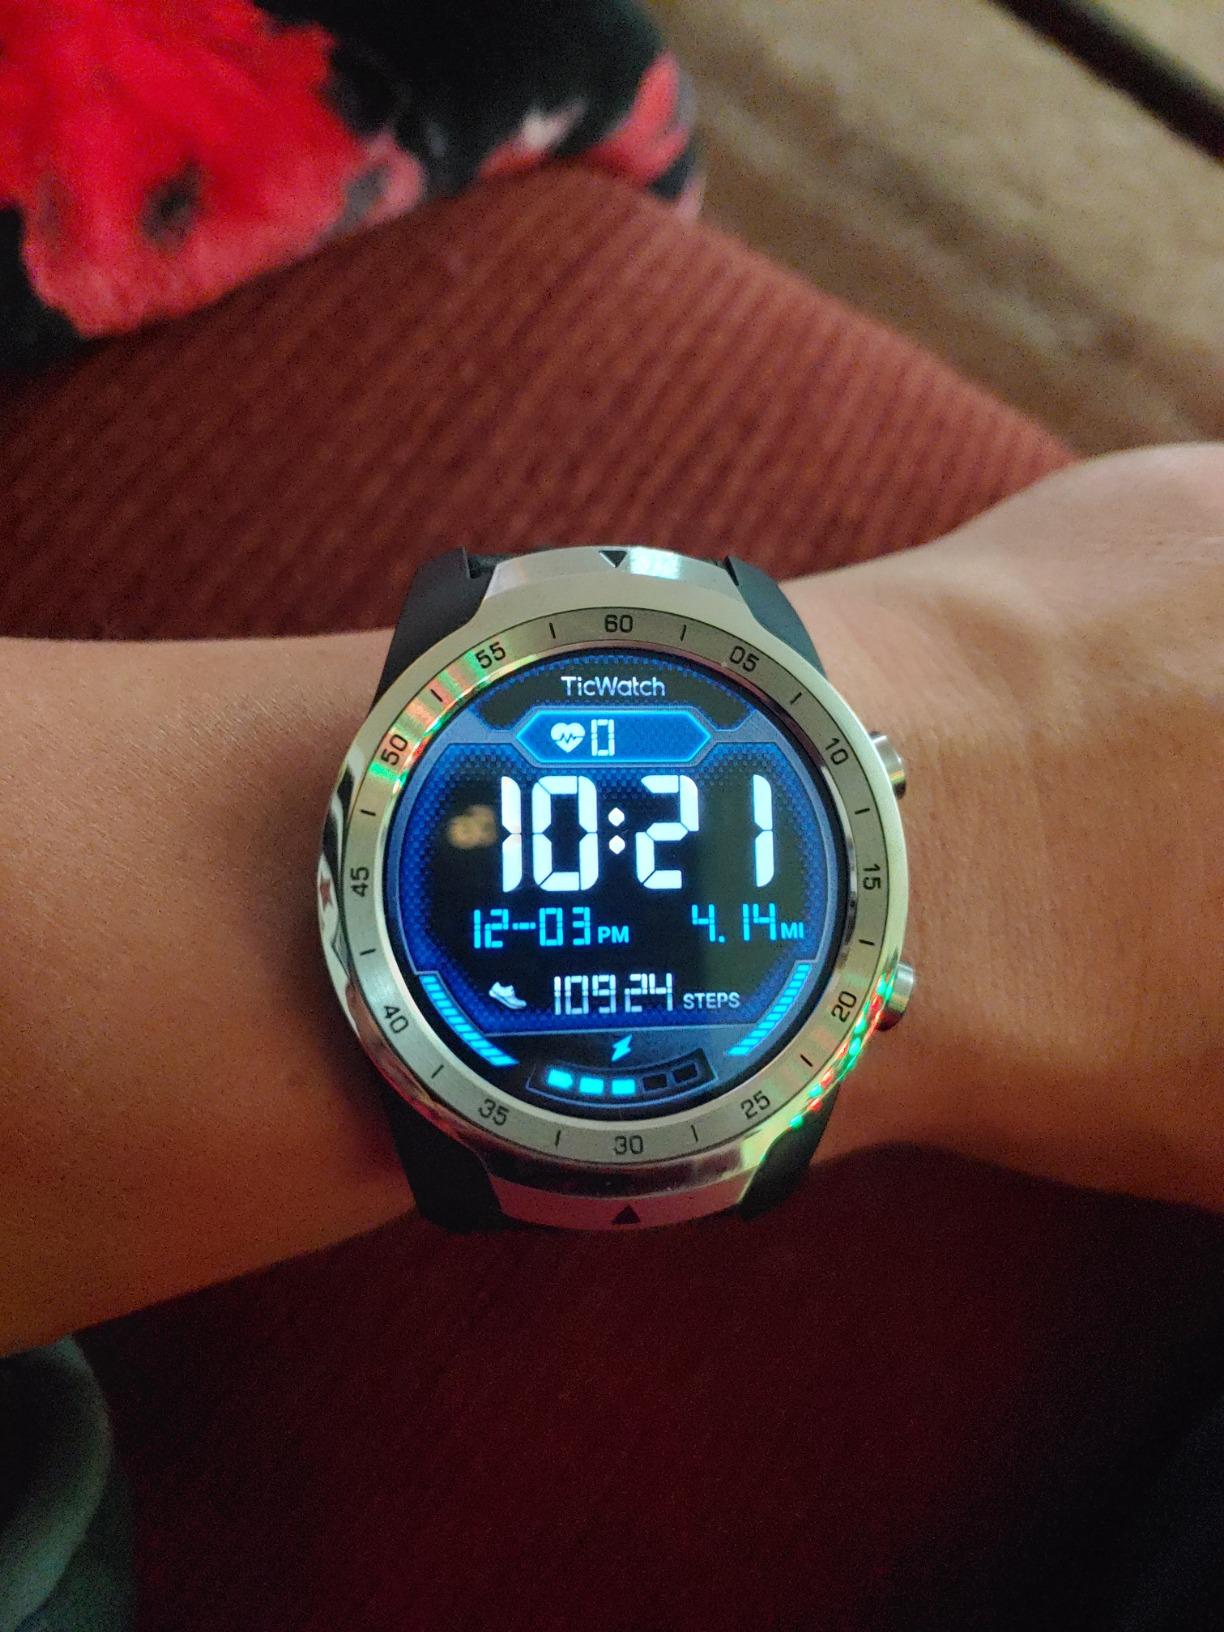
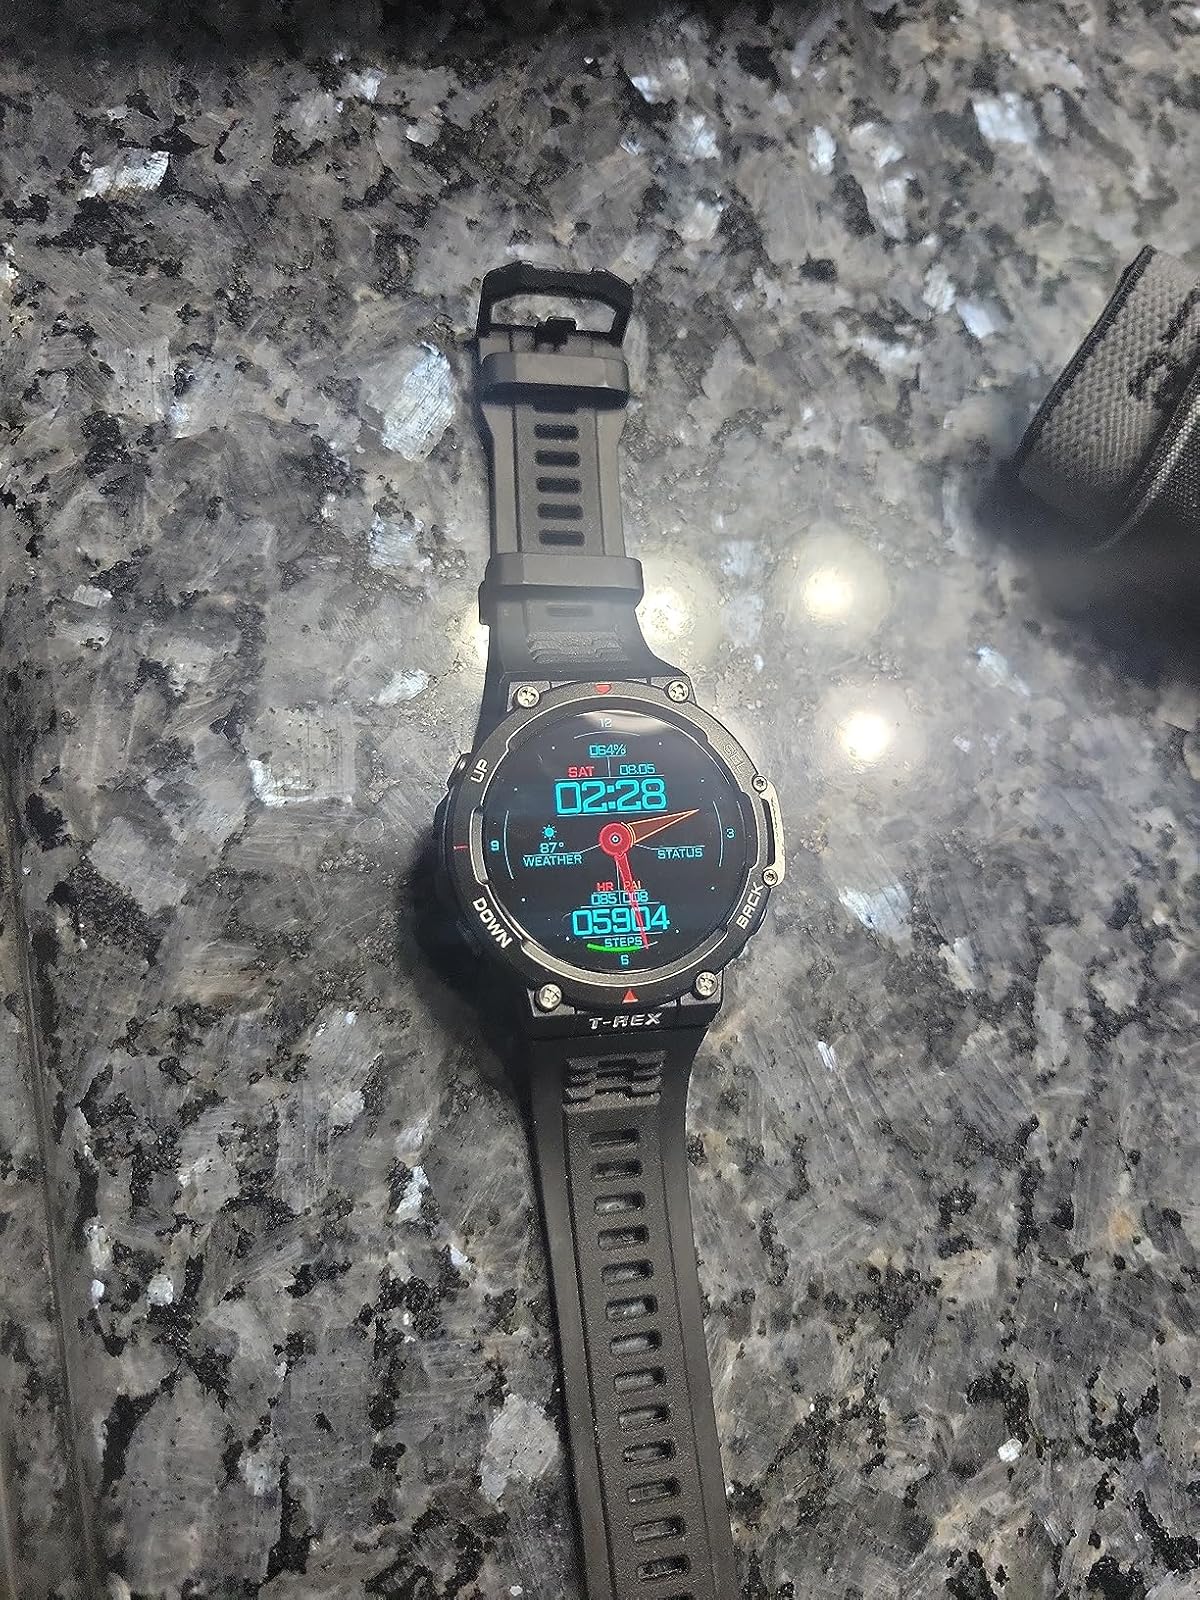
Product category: smartwatch
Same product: no